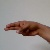
The image shows a hand gesture representing the letter 'H' in Indian Sign Language.